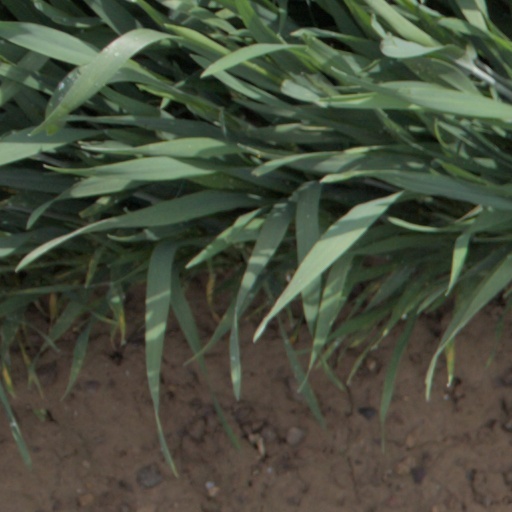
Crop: wheat